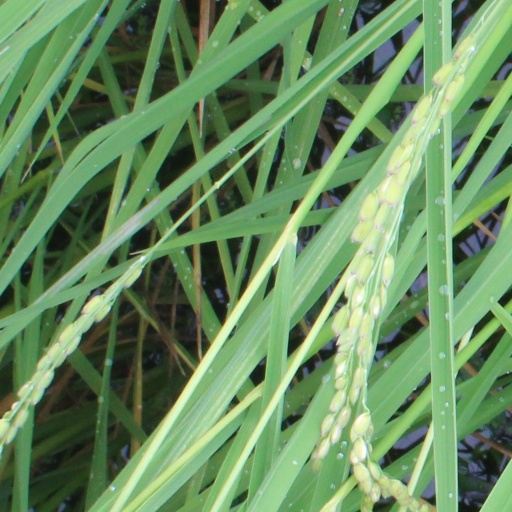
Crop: rice